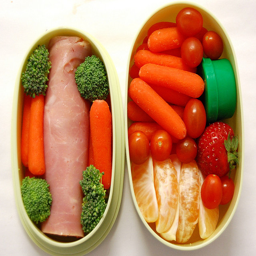
A variety of food is displayed in a pair of bowls.
Two food containers filled with meat, vegetables, and fruit are set next to each other.
Carrots, broccoli, oranges, and ham are arranged in small containers.
Two containers of assorted fruit and vegetables including broccoli, carrots, oranges, cherry tomatoes and strawberries.
Two tins of food that include meat, vegetables and oranges.